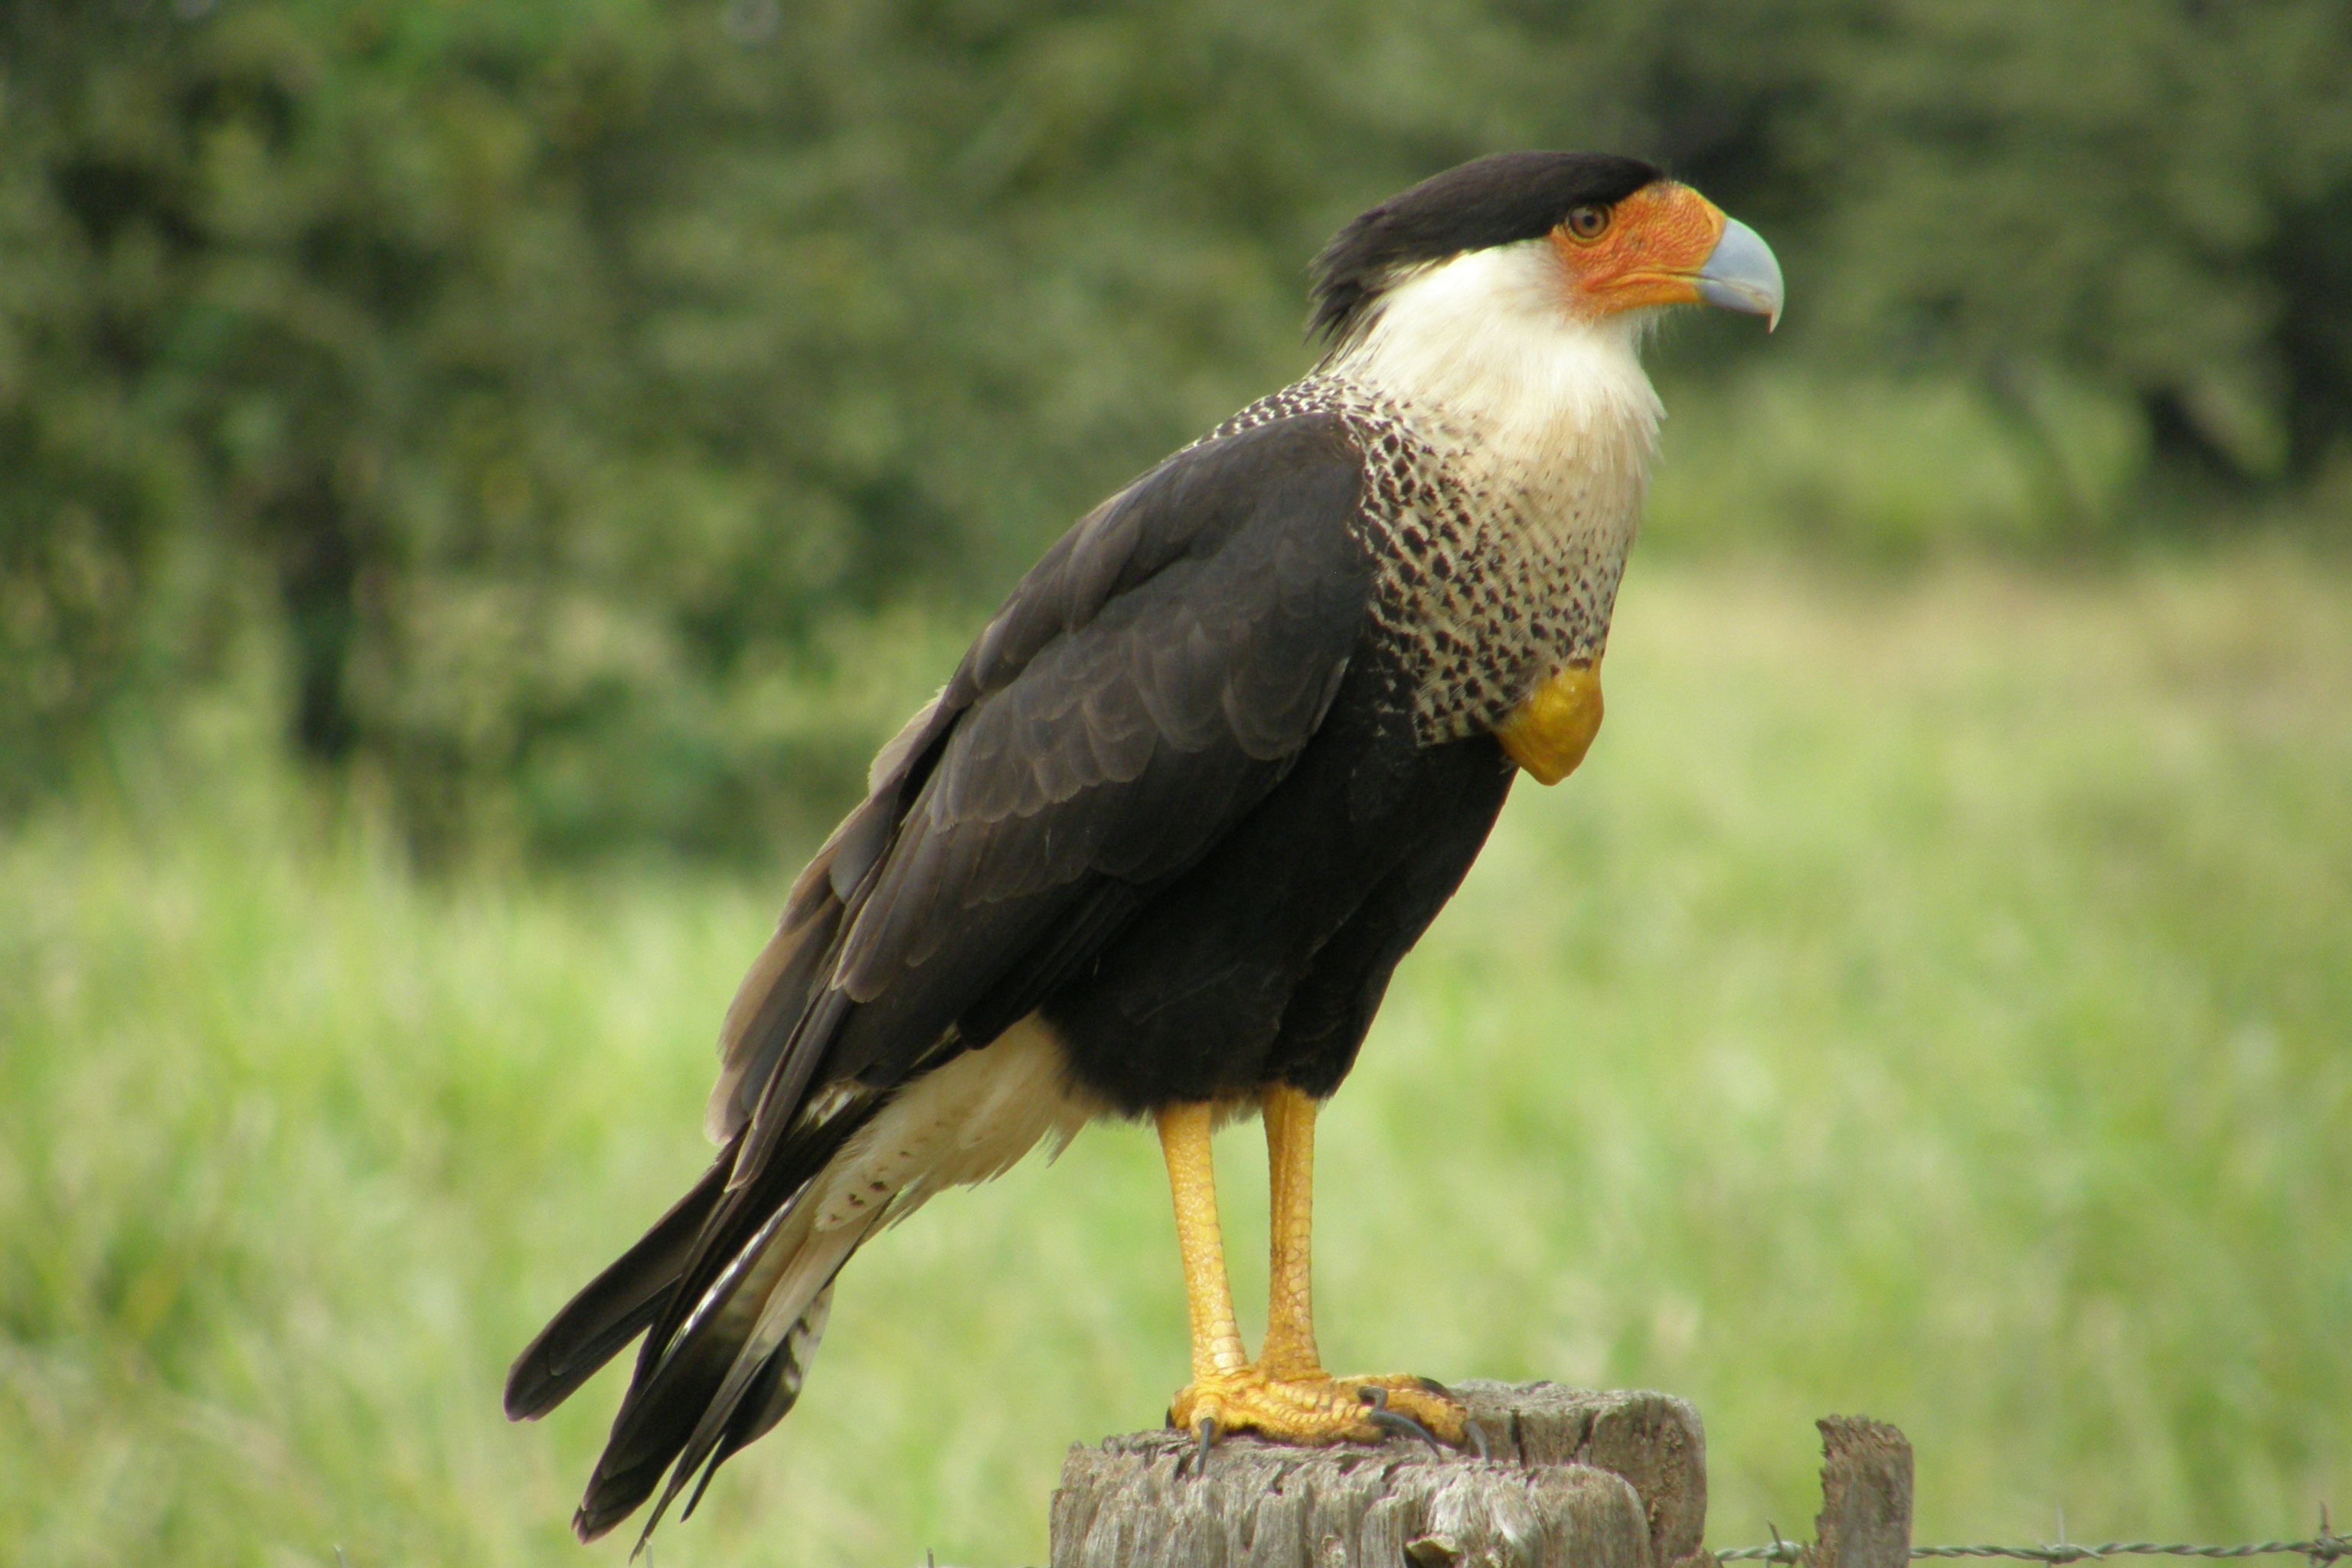
nature, bird, animal, wildlife, beak, hawk, fauna, ecology, bird of prey, vertebrate, brazil, falcon, cerrado, buzzard, tropical birds, coraciiformes, brazilian fauna, perching bird, accipitriformes